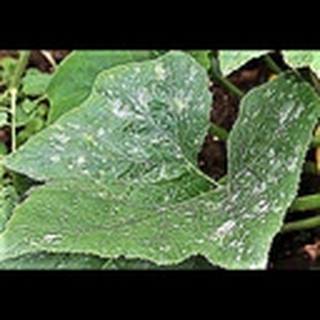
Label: cotton_powdery_mildew